Portes, Achaea

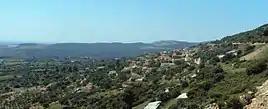
Portes Achaias

Portes (Greek: Πόρτες meaning doors) is a village in the municipal unit of Olenia, Achaea, Greece. It is located on the southern end of Mount Skollis, 5 km south of Santomeri, 23 km south of Kato Achaia and 37 km southwest of Patras.